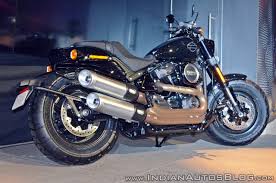
Vehicle type: Motorcycles